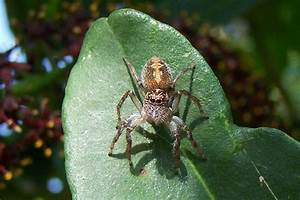
Label: ragno